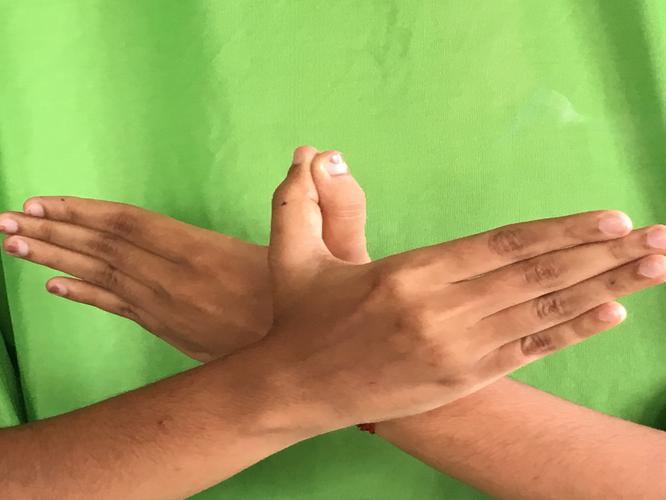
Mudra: Garuda
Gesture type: double_hand